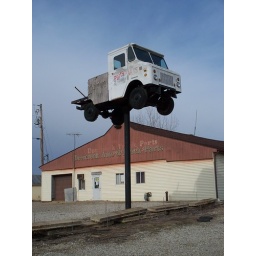
A truck on a pole in Circleville, Ohio.